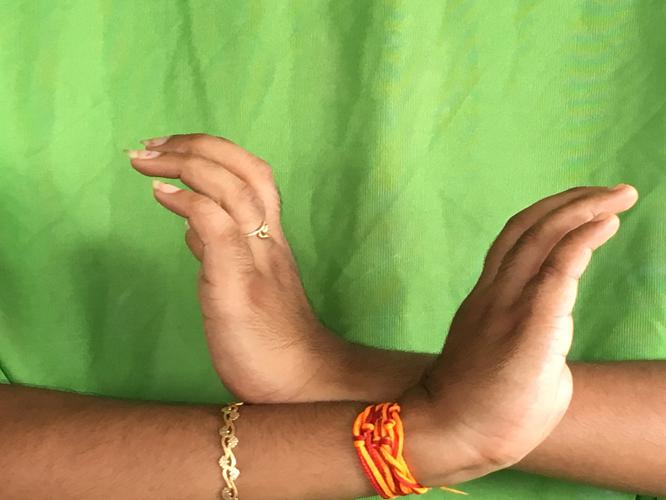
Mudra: Nagabandha
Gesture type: double_hand